Harry Brookings Wallace

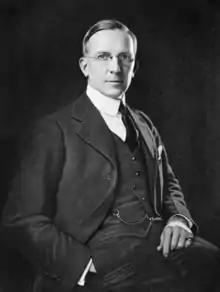

Harry Brookings Wallace (August 6, 1877 – August 11, 1955) was the acting chancellor of Washington University in St. Louis from 1944 to 1945.